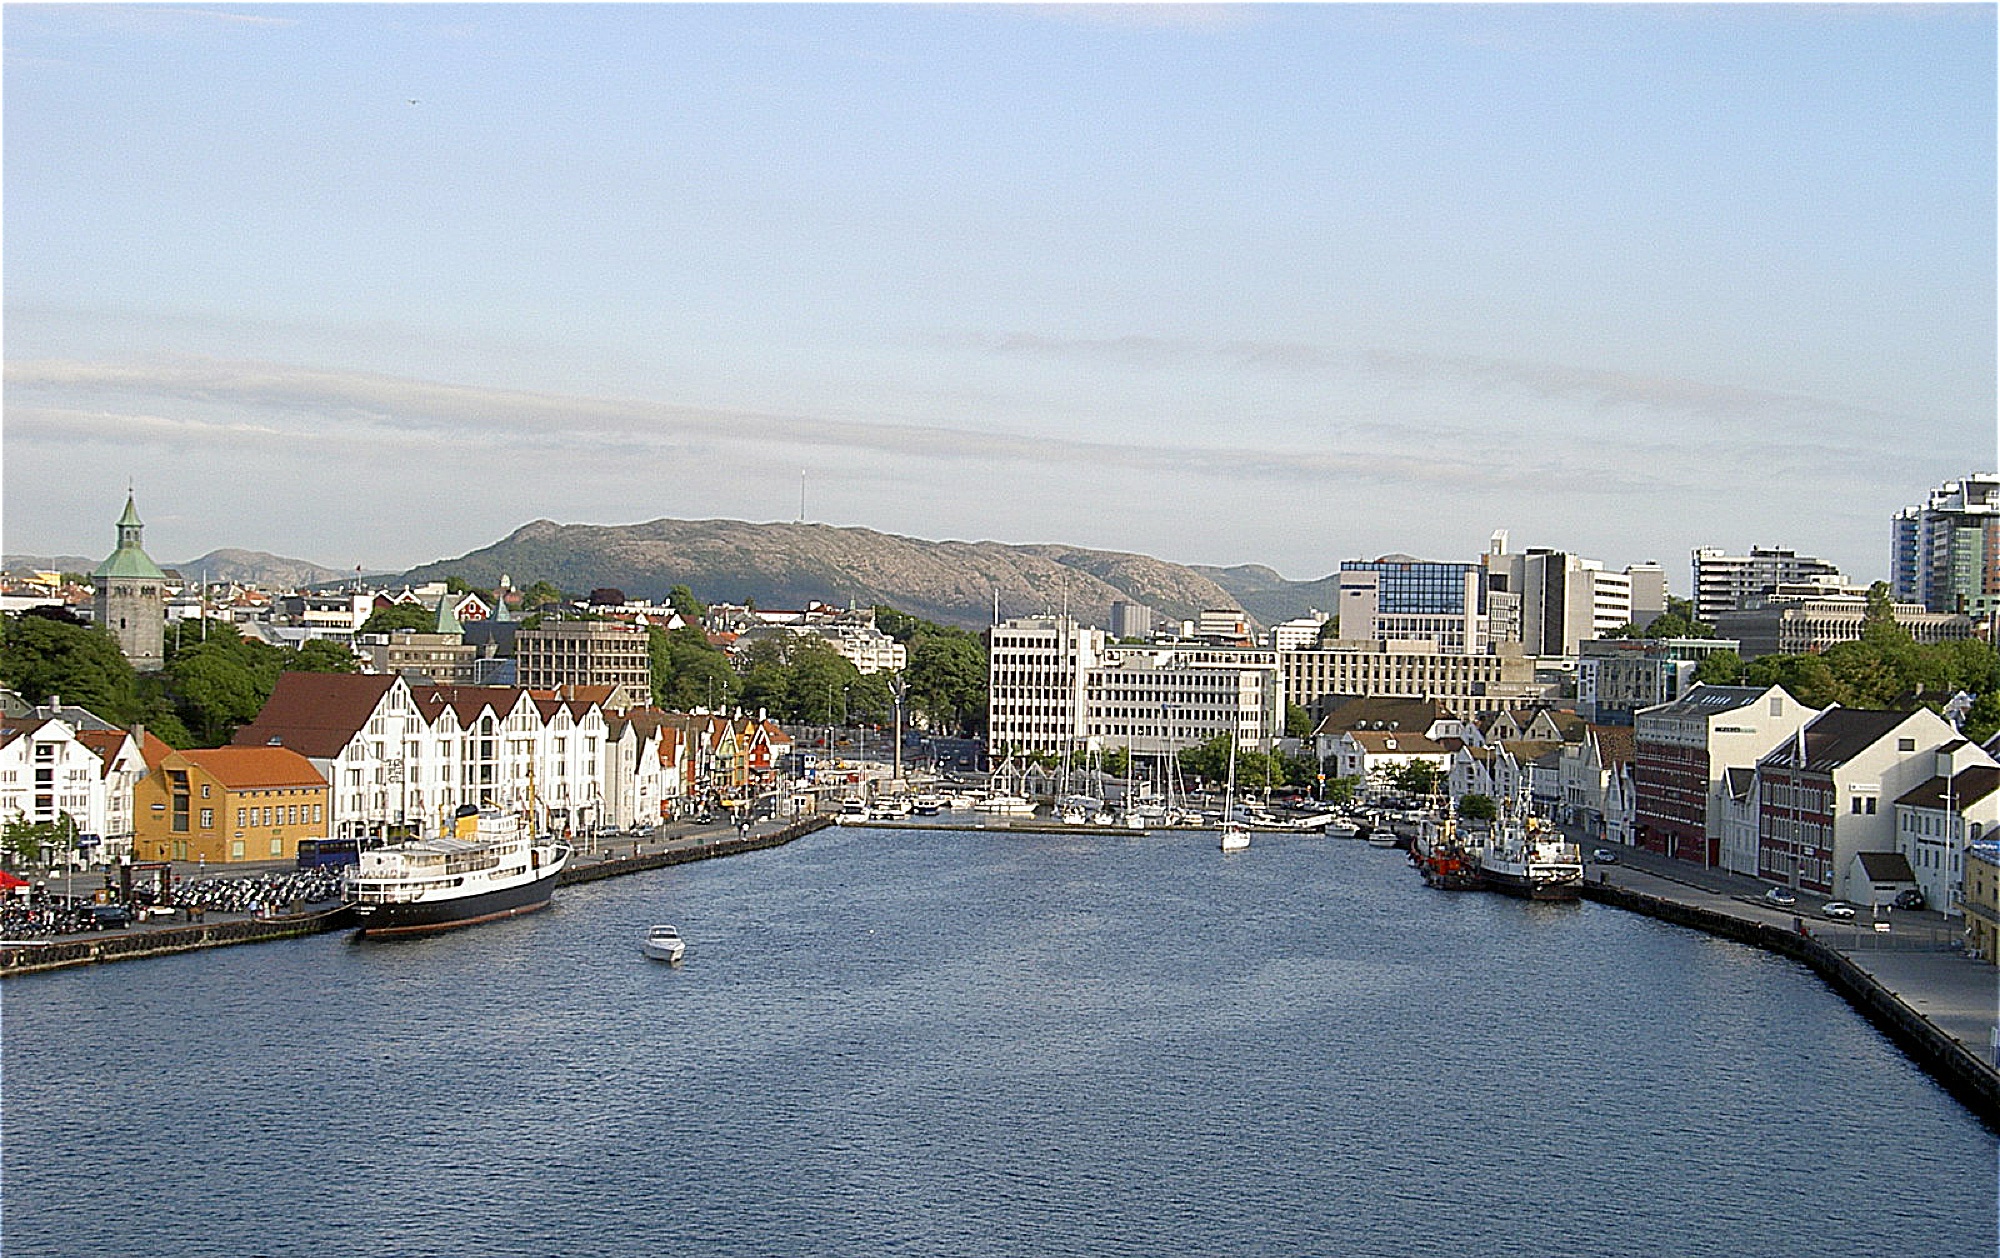
sea, coast, dock, skyline, town, city, pier, river, canal, cityscape, panorama, downtown, vehicle, bay, harbor, marina, port, waterway, body of water, norway, stavanger, aerial photography, human settlement